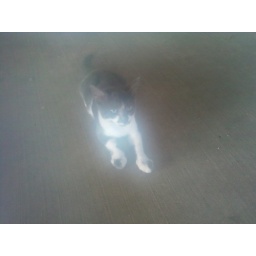
Little kitten around the house